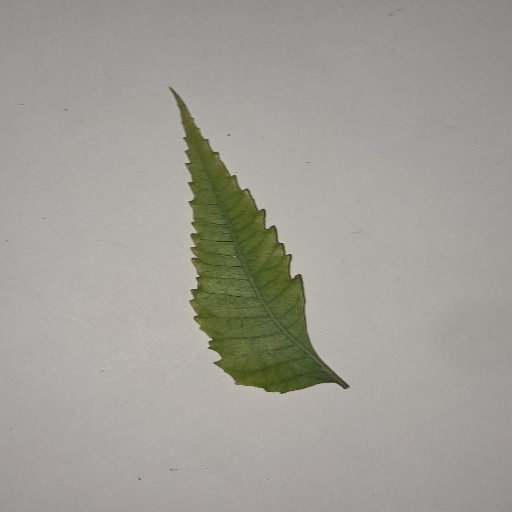
Species: Neem
Leaf condition: Yellow Leaf